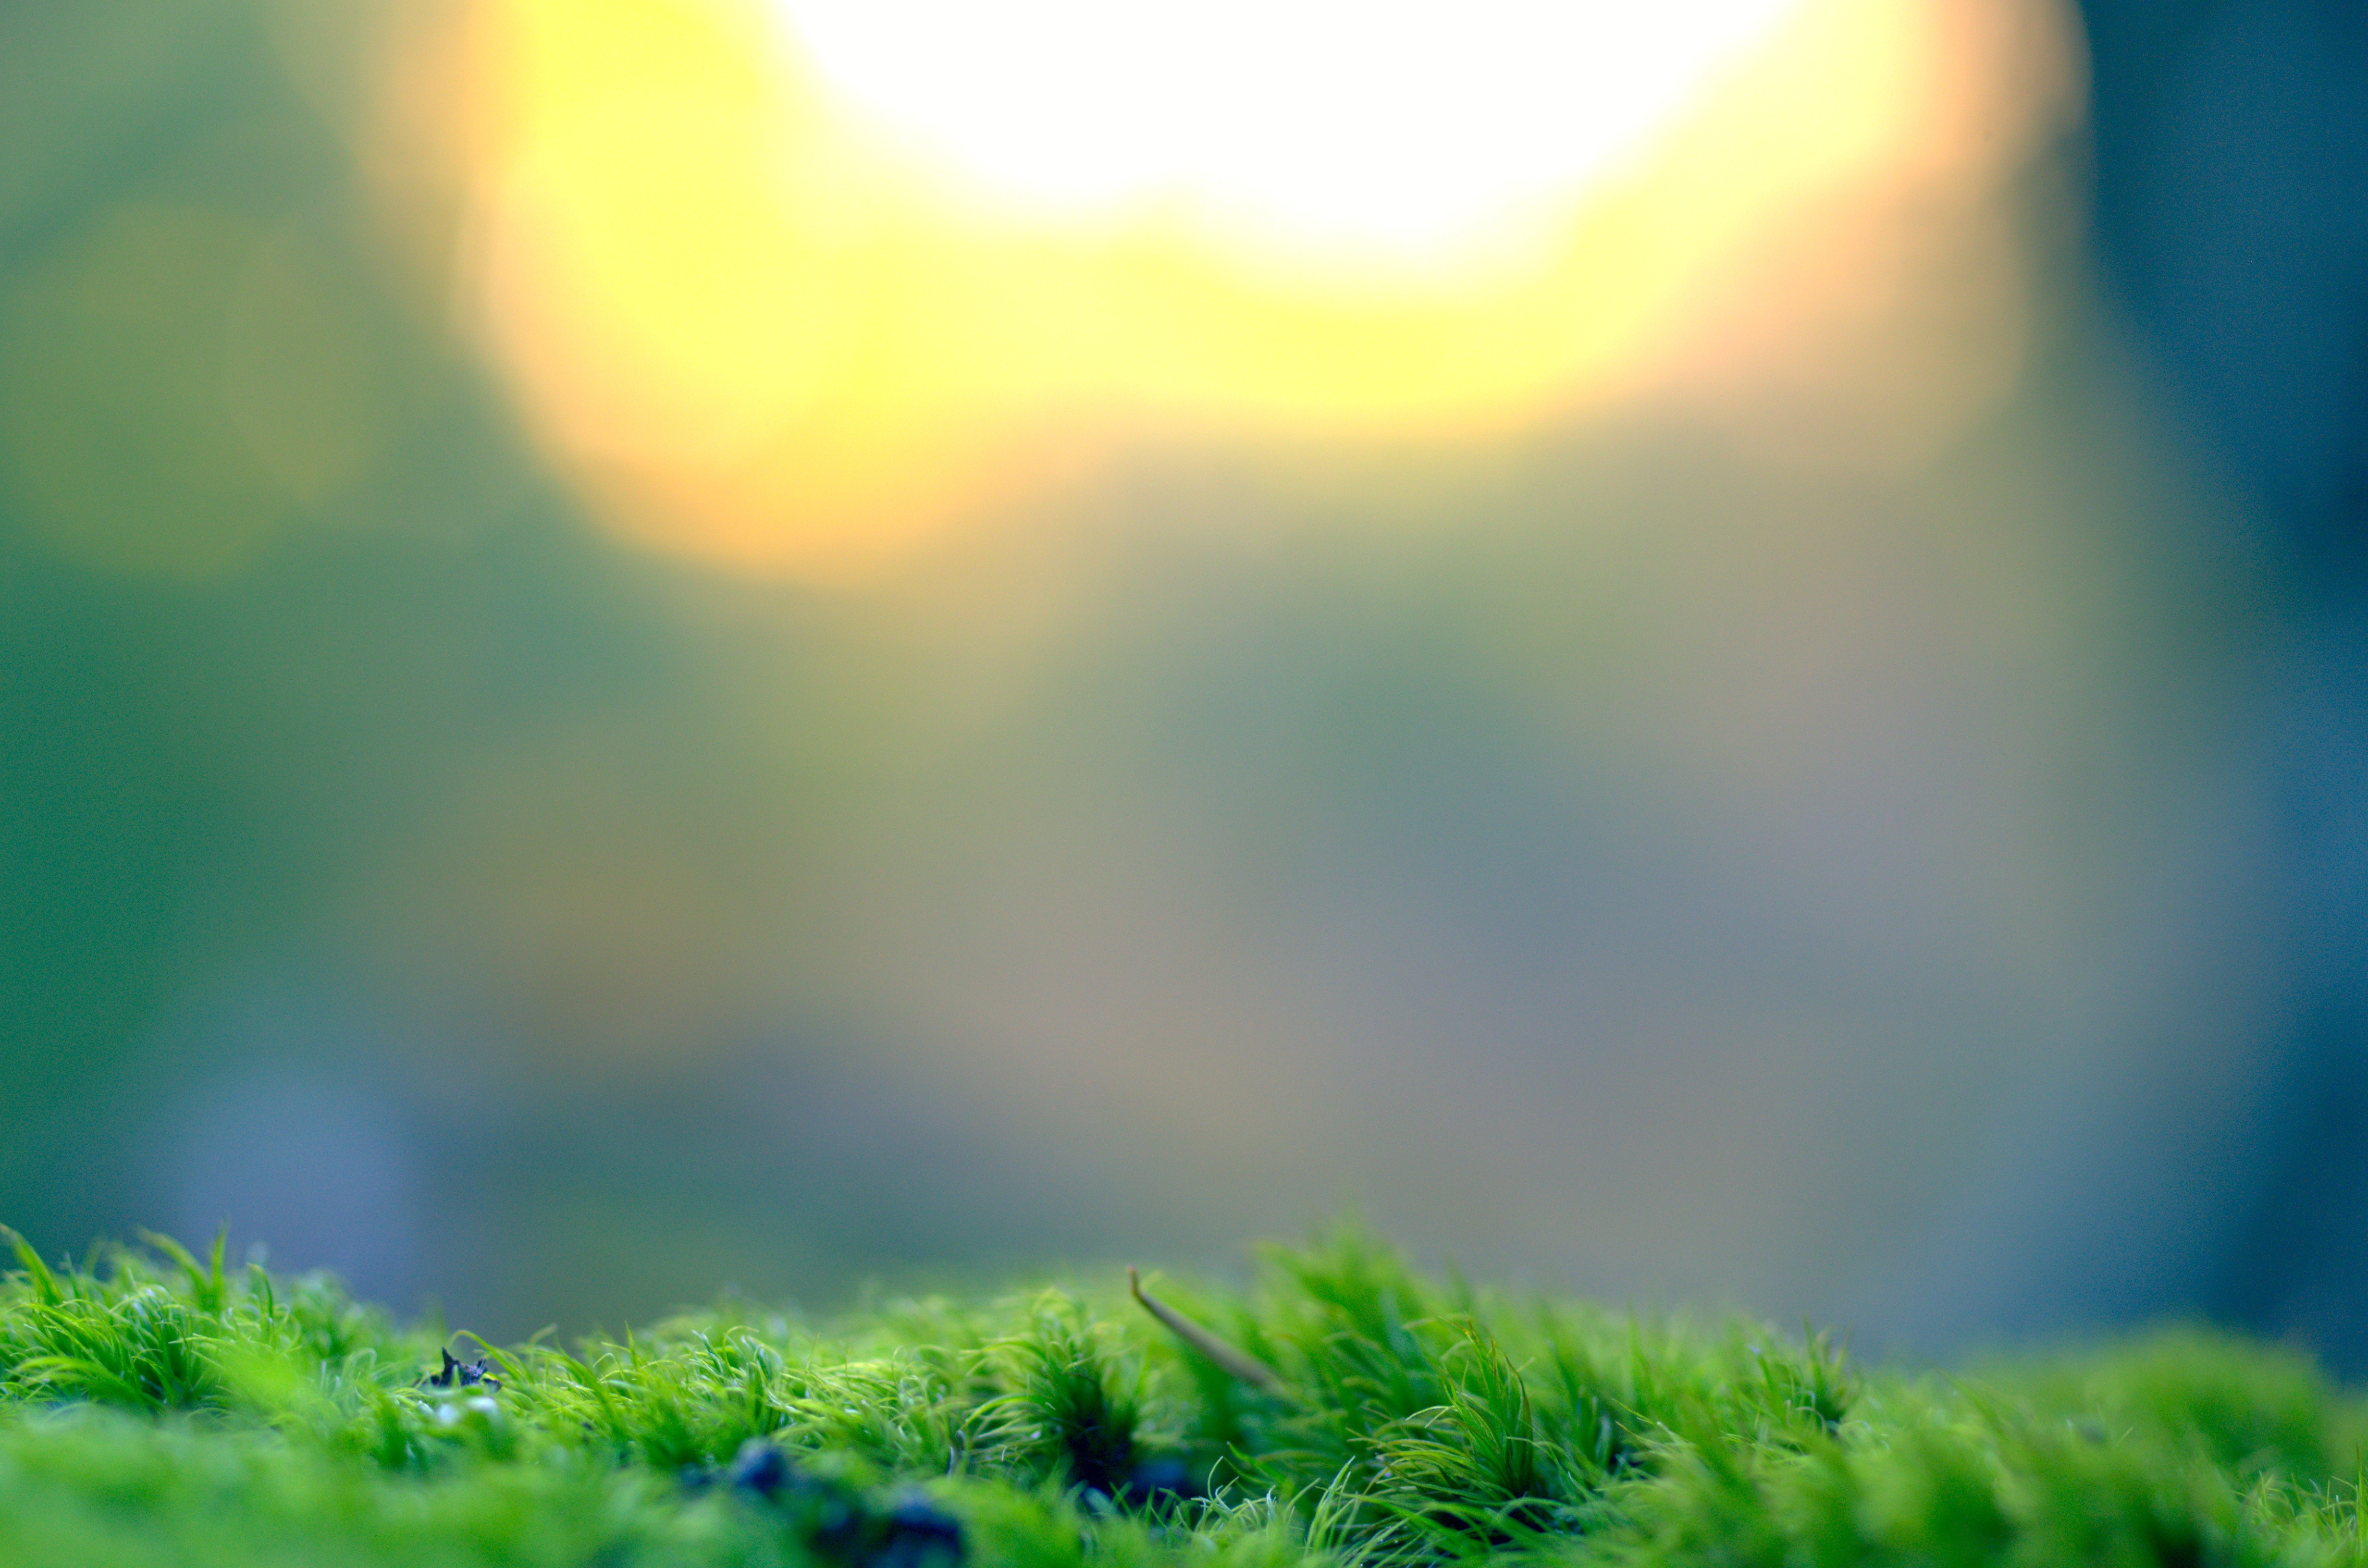
nature, forest, grass, light, bokeh, cloud, plant, sky, meadow, sunlight, leaf, flower, wet, atmosphere, moss, wild, environment, green, macro, fresh, flora, ecology, background, grassland, vegetation, macro photography, computer wallpaper